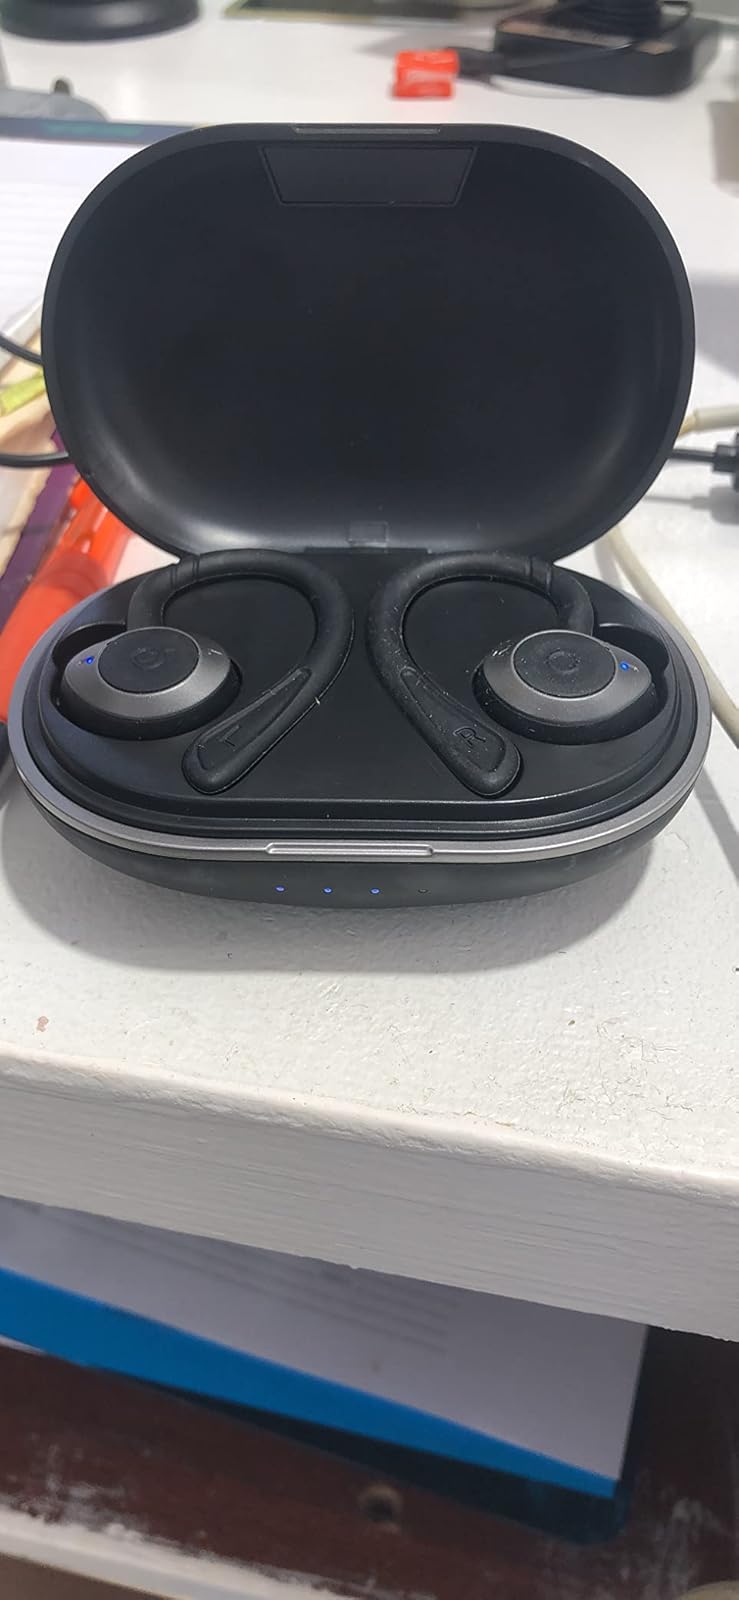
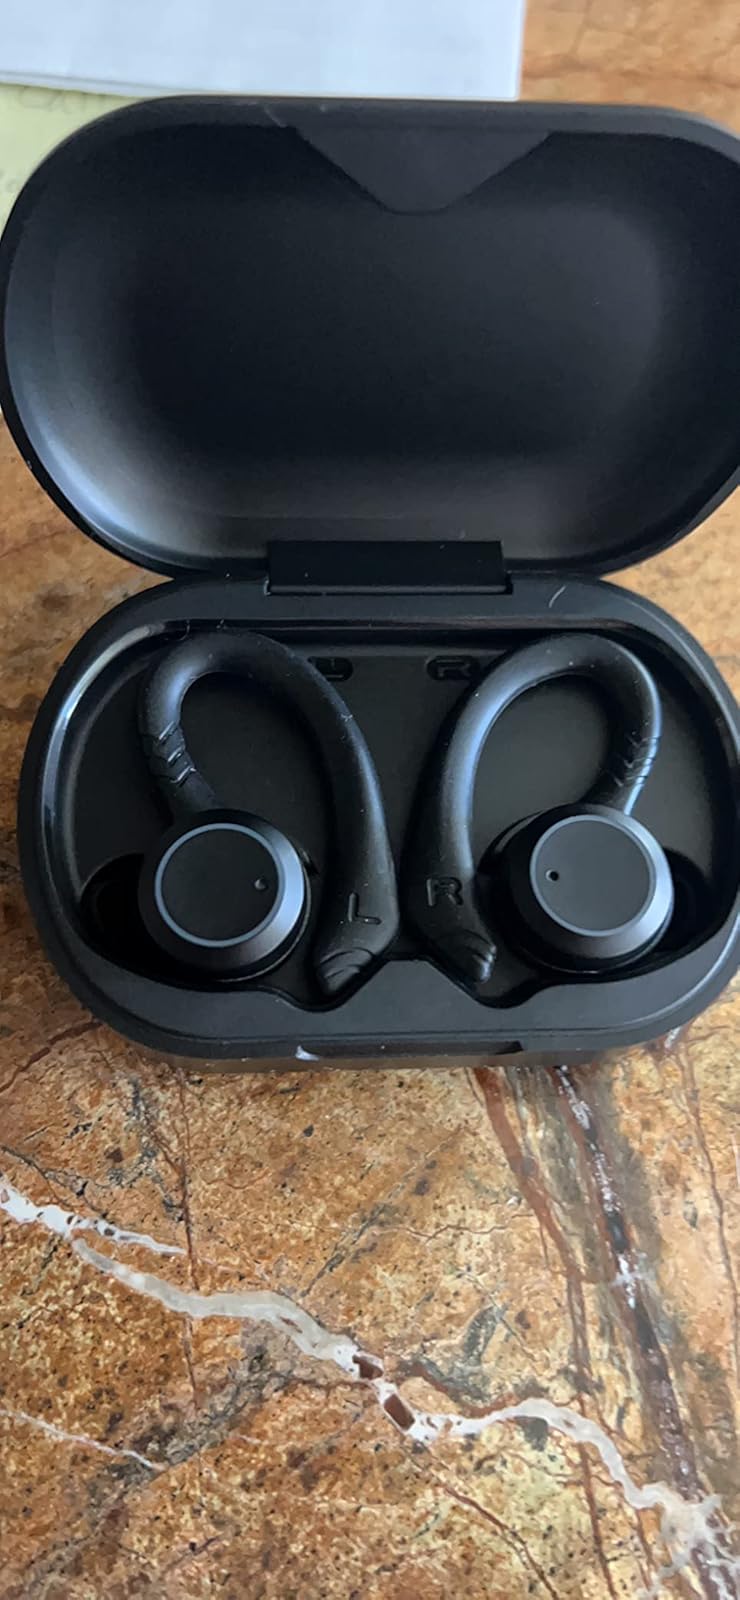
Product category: earbuds
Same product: no